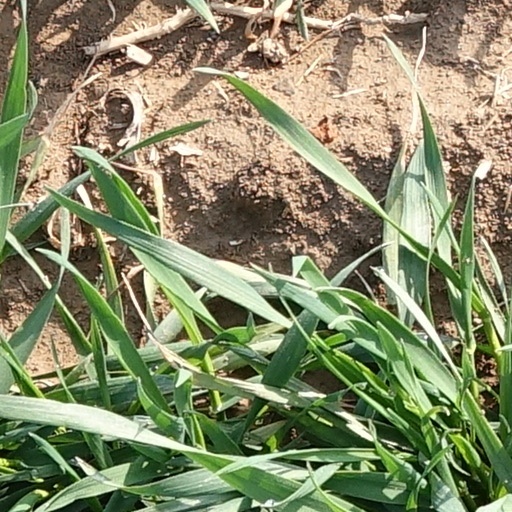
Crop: wheat